Evžen Rošický

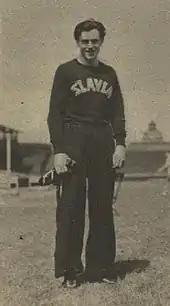
Evžen Rošický.

Evžen Rošický (15 October 1914 Olomouc – 25 June 1942 Prague) was a Czechoslovak athlete and journalist. Prague's Stadion Evžena Rošického is named after him. He just missed qualifying in the heats of the 800 meters in the 1936 Olympics Games. During World War II, he and his father Jaroslav Rošický were part of the anti-Nazi resistance group "Captain Nemo". Evžen Rošický and his father were arrested on 18 June 1942, and one week later, on 25 June 1942, they were both executed at the Kobylisy shooting range in Prague, so he died at the young age of just 27 years.